British merchant seamen of World War II

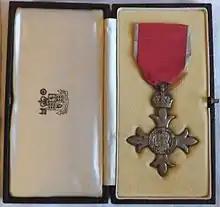
MBE George VI with case

Merchant seamen were dying within nine hours of the outbreak of war on 3 September 1939 when torpedoed the passenger carrying ocean liner and then surfaced to attack the sinking ship with gunfire, destroying her radio room, she sank with the loss of 118 lives (including women and children). Amongst the dead were 19 of her crew, including 5 females, stewardesses and a 15-year-old Bell Boy, and a 65-year-old Watchman.